Jan Sport

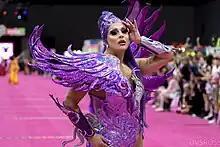

Mantione considers his drag "birthday" to be July 8, 2016. Mantione formed the pop group Stephanie's Child along with queens Rosé and Lagoona Bloo in 2018. His drag mother is Alexis Michelle. In 2018, he won the title of Breakthrough Artist and was nominated for Best Vocalist at the 2018 NY Nightlife Awards. When he first started drag, he frequently appeared as a Kris Jenner impersonator.